First Methodist Church (Marshall, Texas)

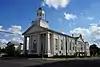
First Methodist Church in 2016

First Methodist Church (First United Methodist Church; Methodist Episcopal Church of South Marshall) is a ruined historic Methodist church at 300 E. Houston Street in Marshall, Texas. It has also been known as First United Methodist Church and as Methodist Episcopal Church of South Marshall. It is a stuccoed brick Greek Revival-style church with a portico having four monumental square columns; such architecture is rare in Texas. It was added to the National Register in 1980. A fire on the morning of December 9, 2024 destroyed most of the structure and left the building in ruins.